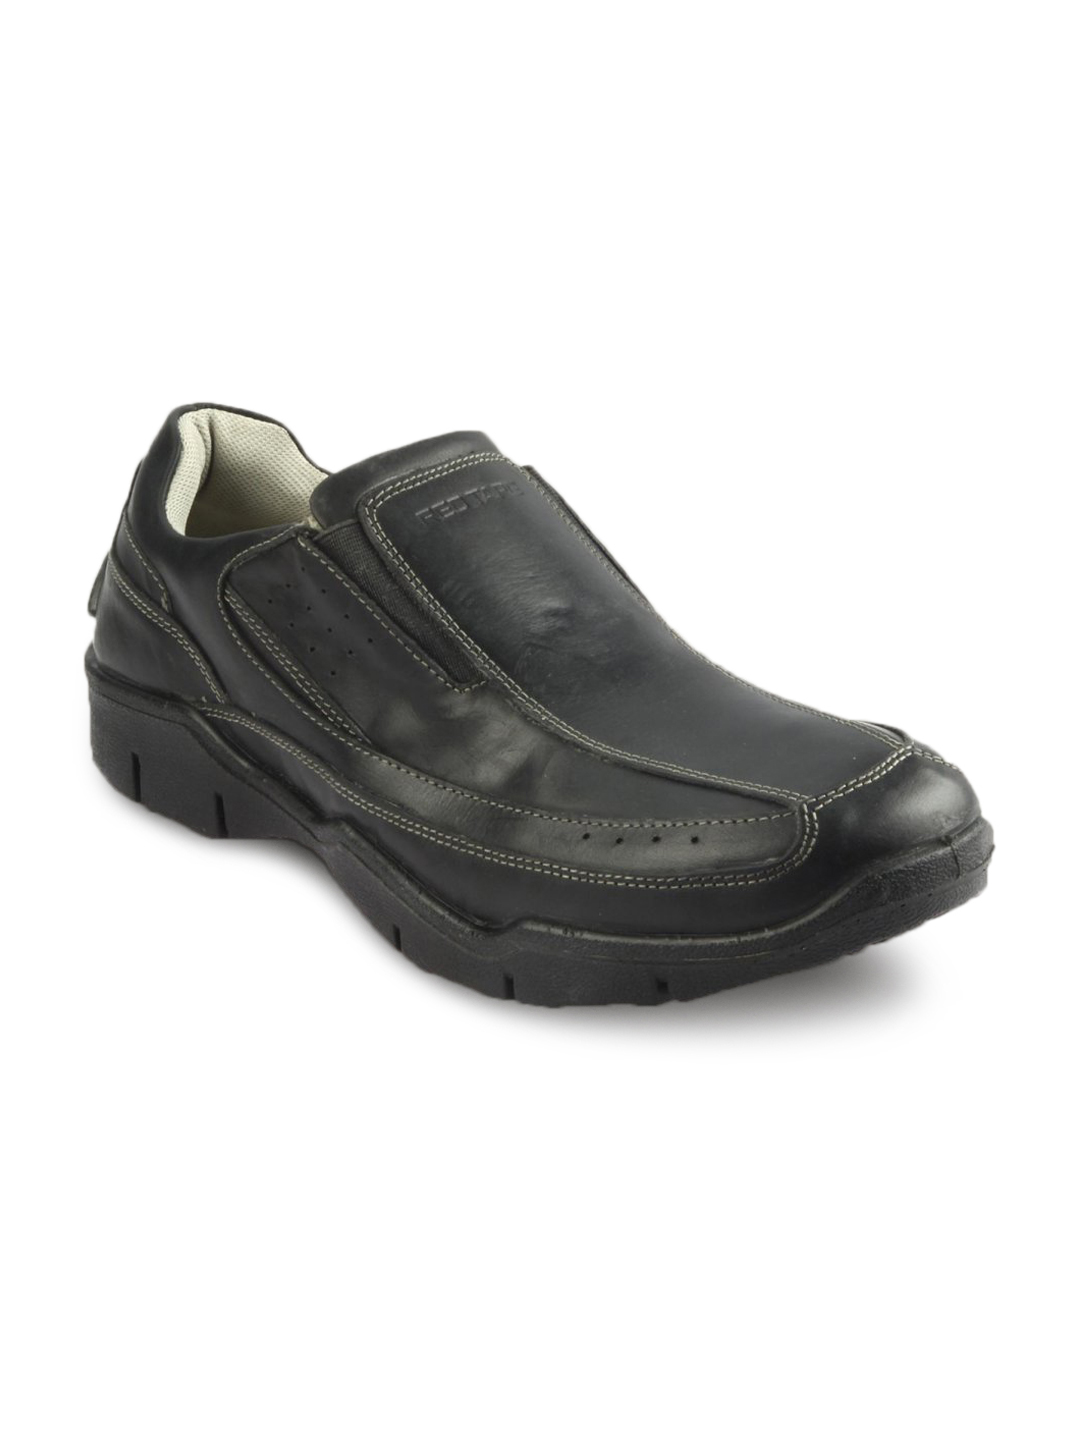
Red Tape Men Casual Black Shoe
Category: Footwear / Shoes / Casual Shoes
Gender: Men
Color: Black
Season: Winter 2018
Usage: Casual